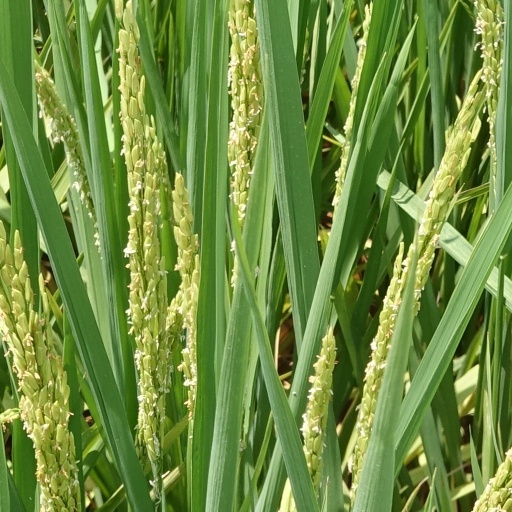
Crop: rice